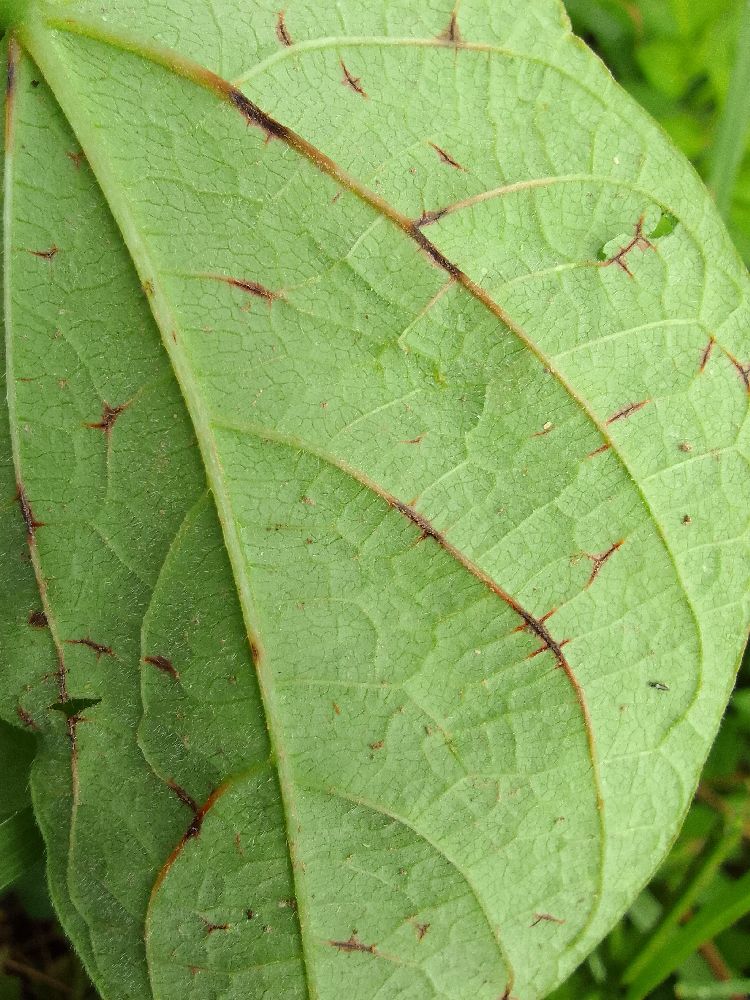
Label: anthracnose